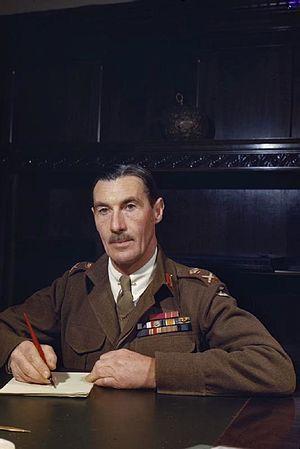
La 70ᵉ division d'infanterie fut une unité de la British Army qui combattit durant la Seconde Guerre mondiale. À l'origine, cette unité est issue de la 7ᵉ division d'infanterie, formée en 1938 au sein de la Palestine mandataire, au cours de la révolte arabe. Cette division est ensuite transférée en Égypte au moment de l'éclatement de la Seconde Guerre mondiale. Elle devient alors la 6ᵉ division d'infanterie qui prend part à la bataille de Crète et à la Campagne de Syrie. Le 10 octobre 1941, la 6ᵉ division devient la 70ᵉ division, dans le but de tromper les services de renseignement de l'Axe à propos de la réalité des forces britanniques au Moyen-Orient.